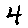
Label: 4